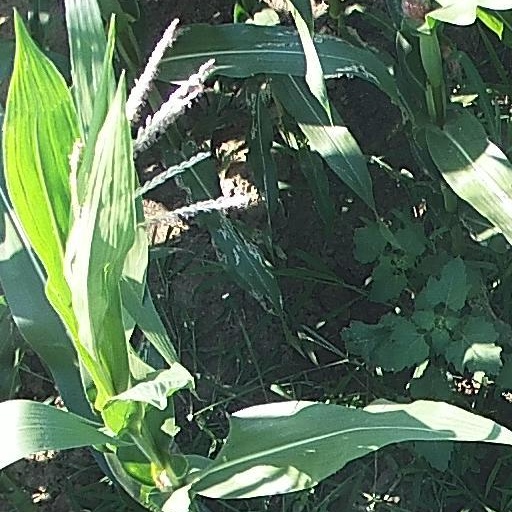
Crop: maize; corn